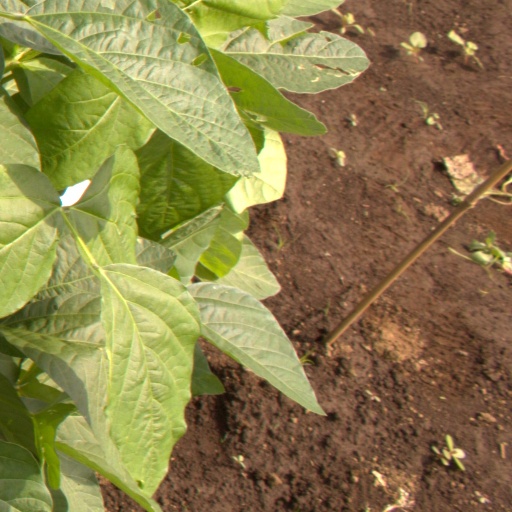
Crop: soybean